Athena Parthenos

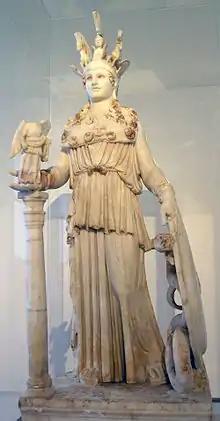
The Varvakeion Athena reflects the type of the restored Athena Parthenos: Roman period, 2nd century CE (National Archaeological Museum of Athens).

The statue of Athena Parthenos was a monumental chryselephantine sculpture of the goddess Athena. Attributed to Phidias and dated to the mid-fifth century BCE, it was an offering from the city of Athens to Athena, its tutelary deity. The naos of the Parthenon on the acropolis of Athens was designed exclusively to accommodate it.